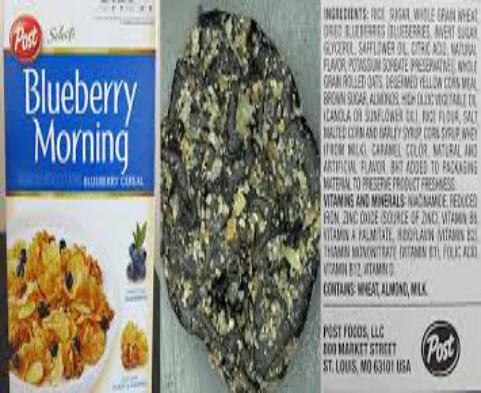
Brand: Blueberry Morning
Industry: Food